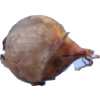
Label: onion